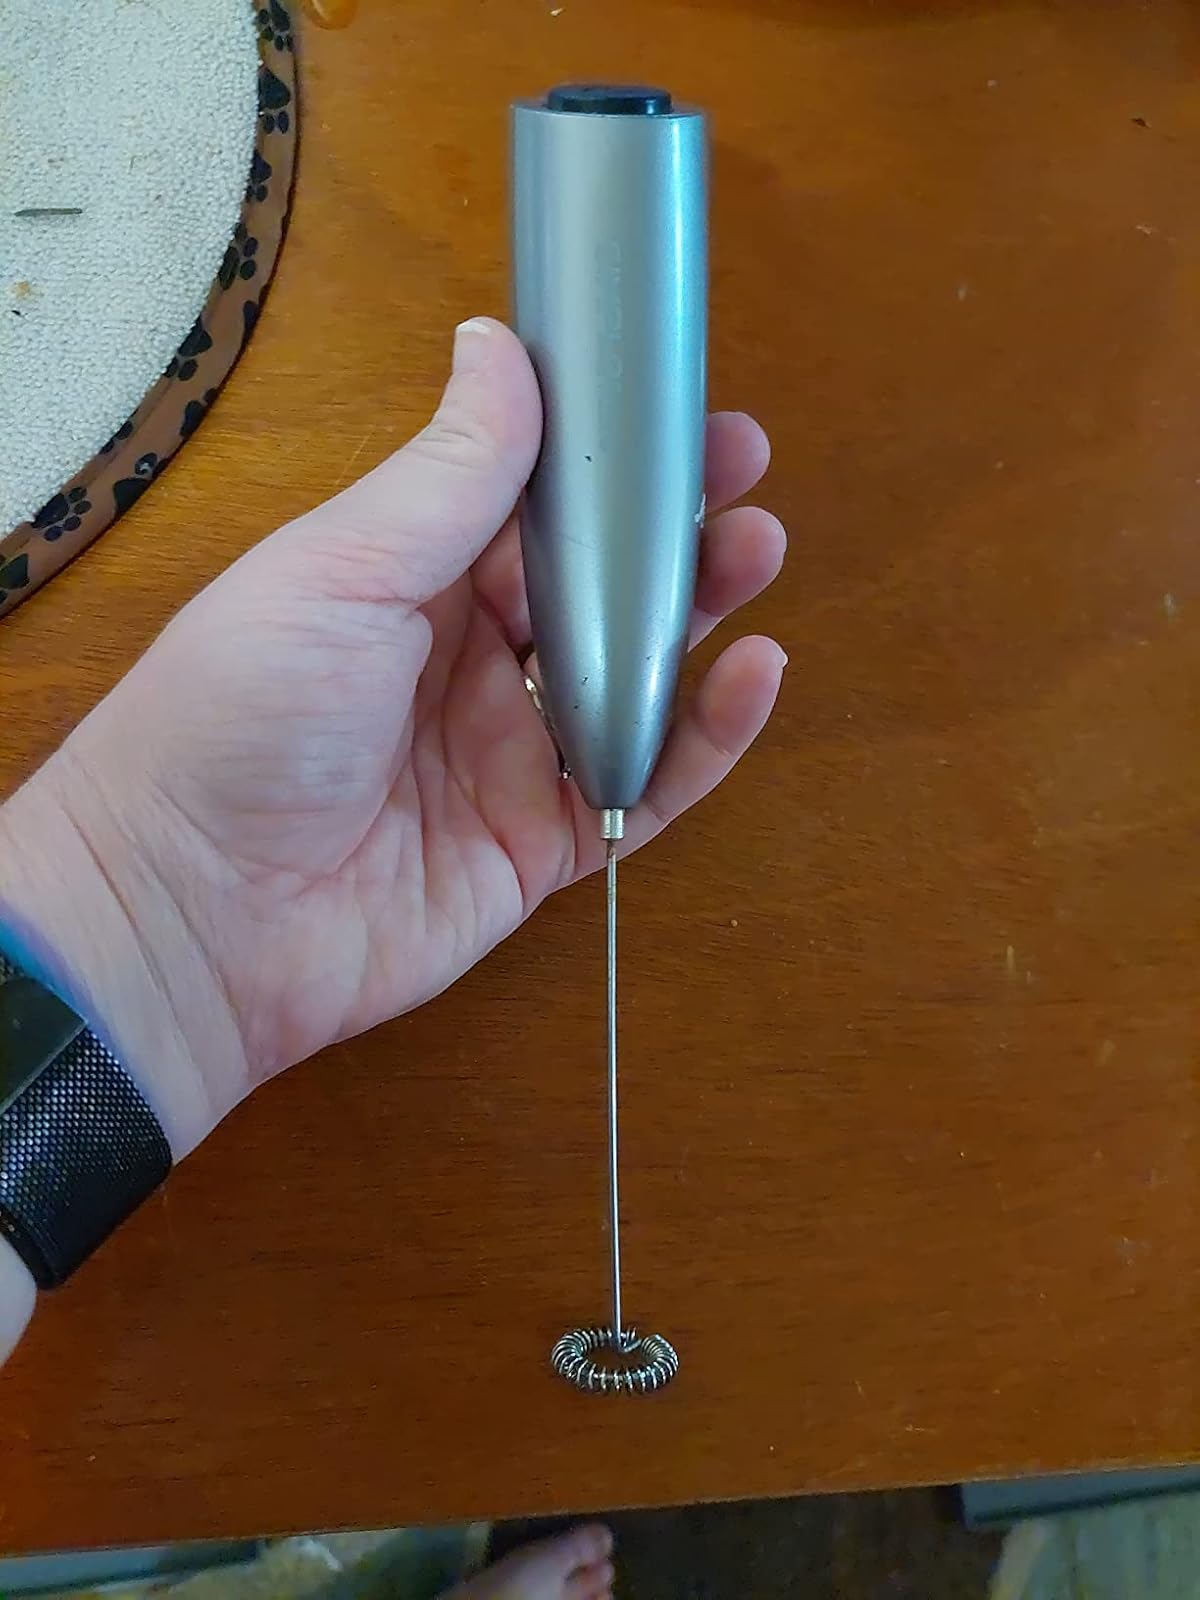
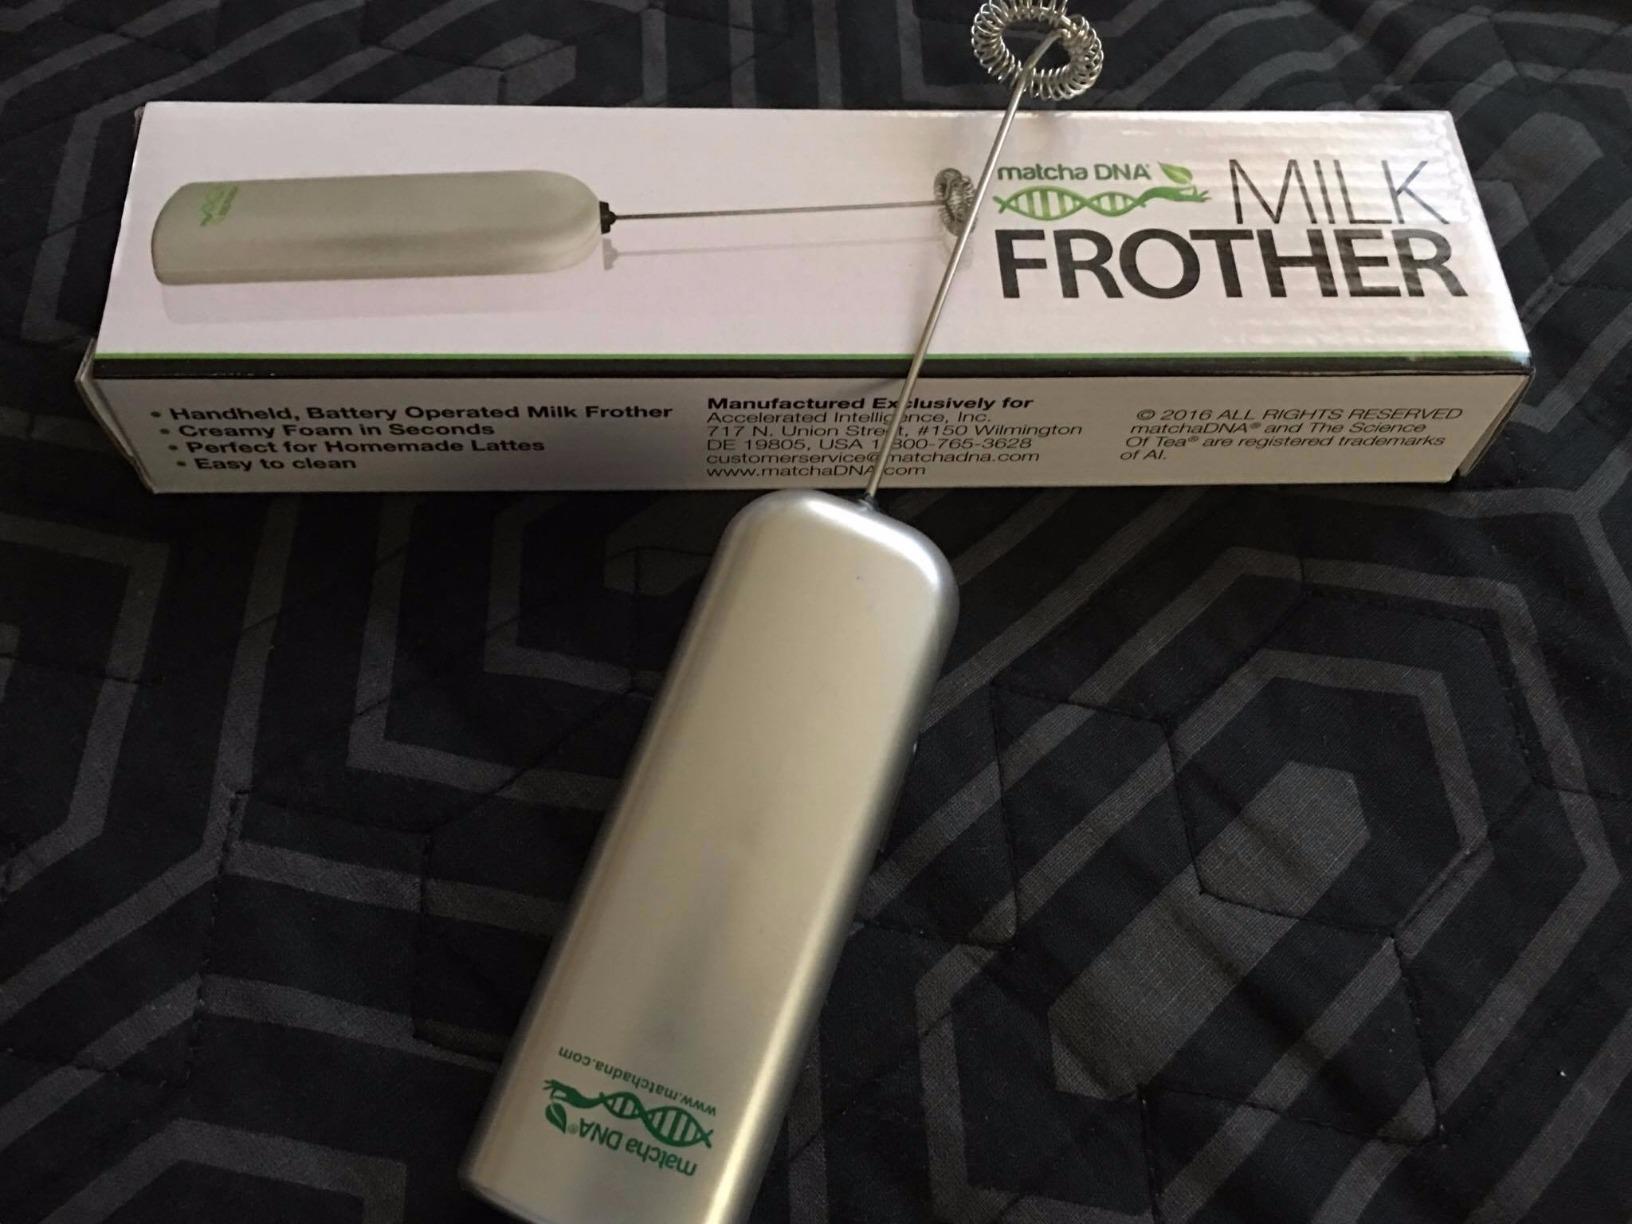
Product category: items_mixer
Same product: no